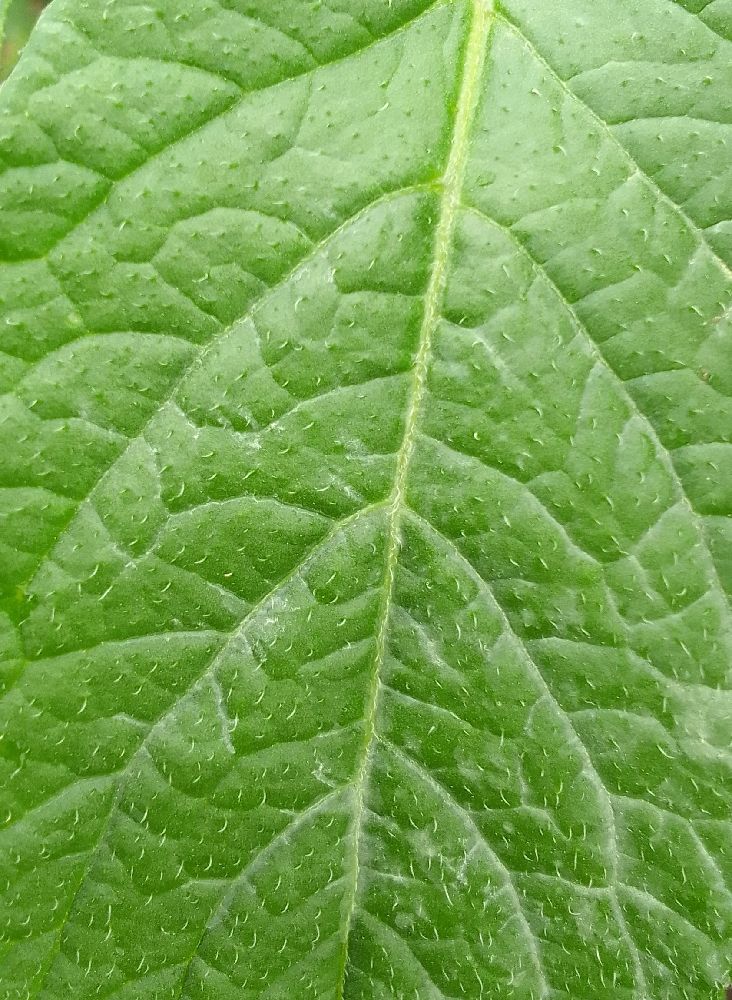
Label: Healthy